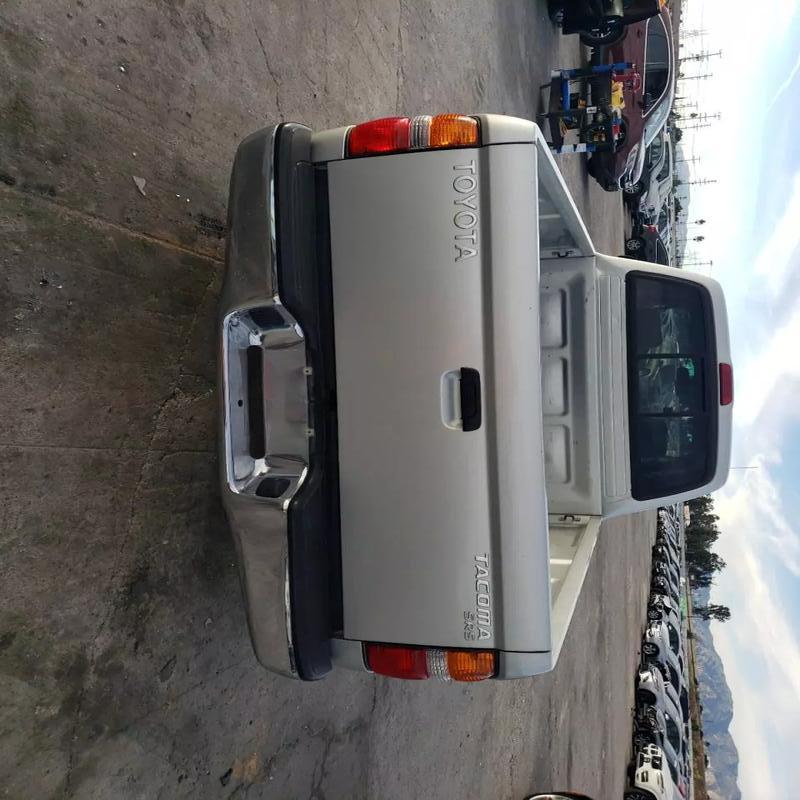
Aucun dommage détecté.
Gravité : aucun